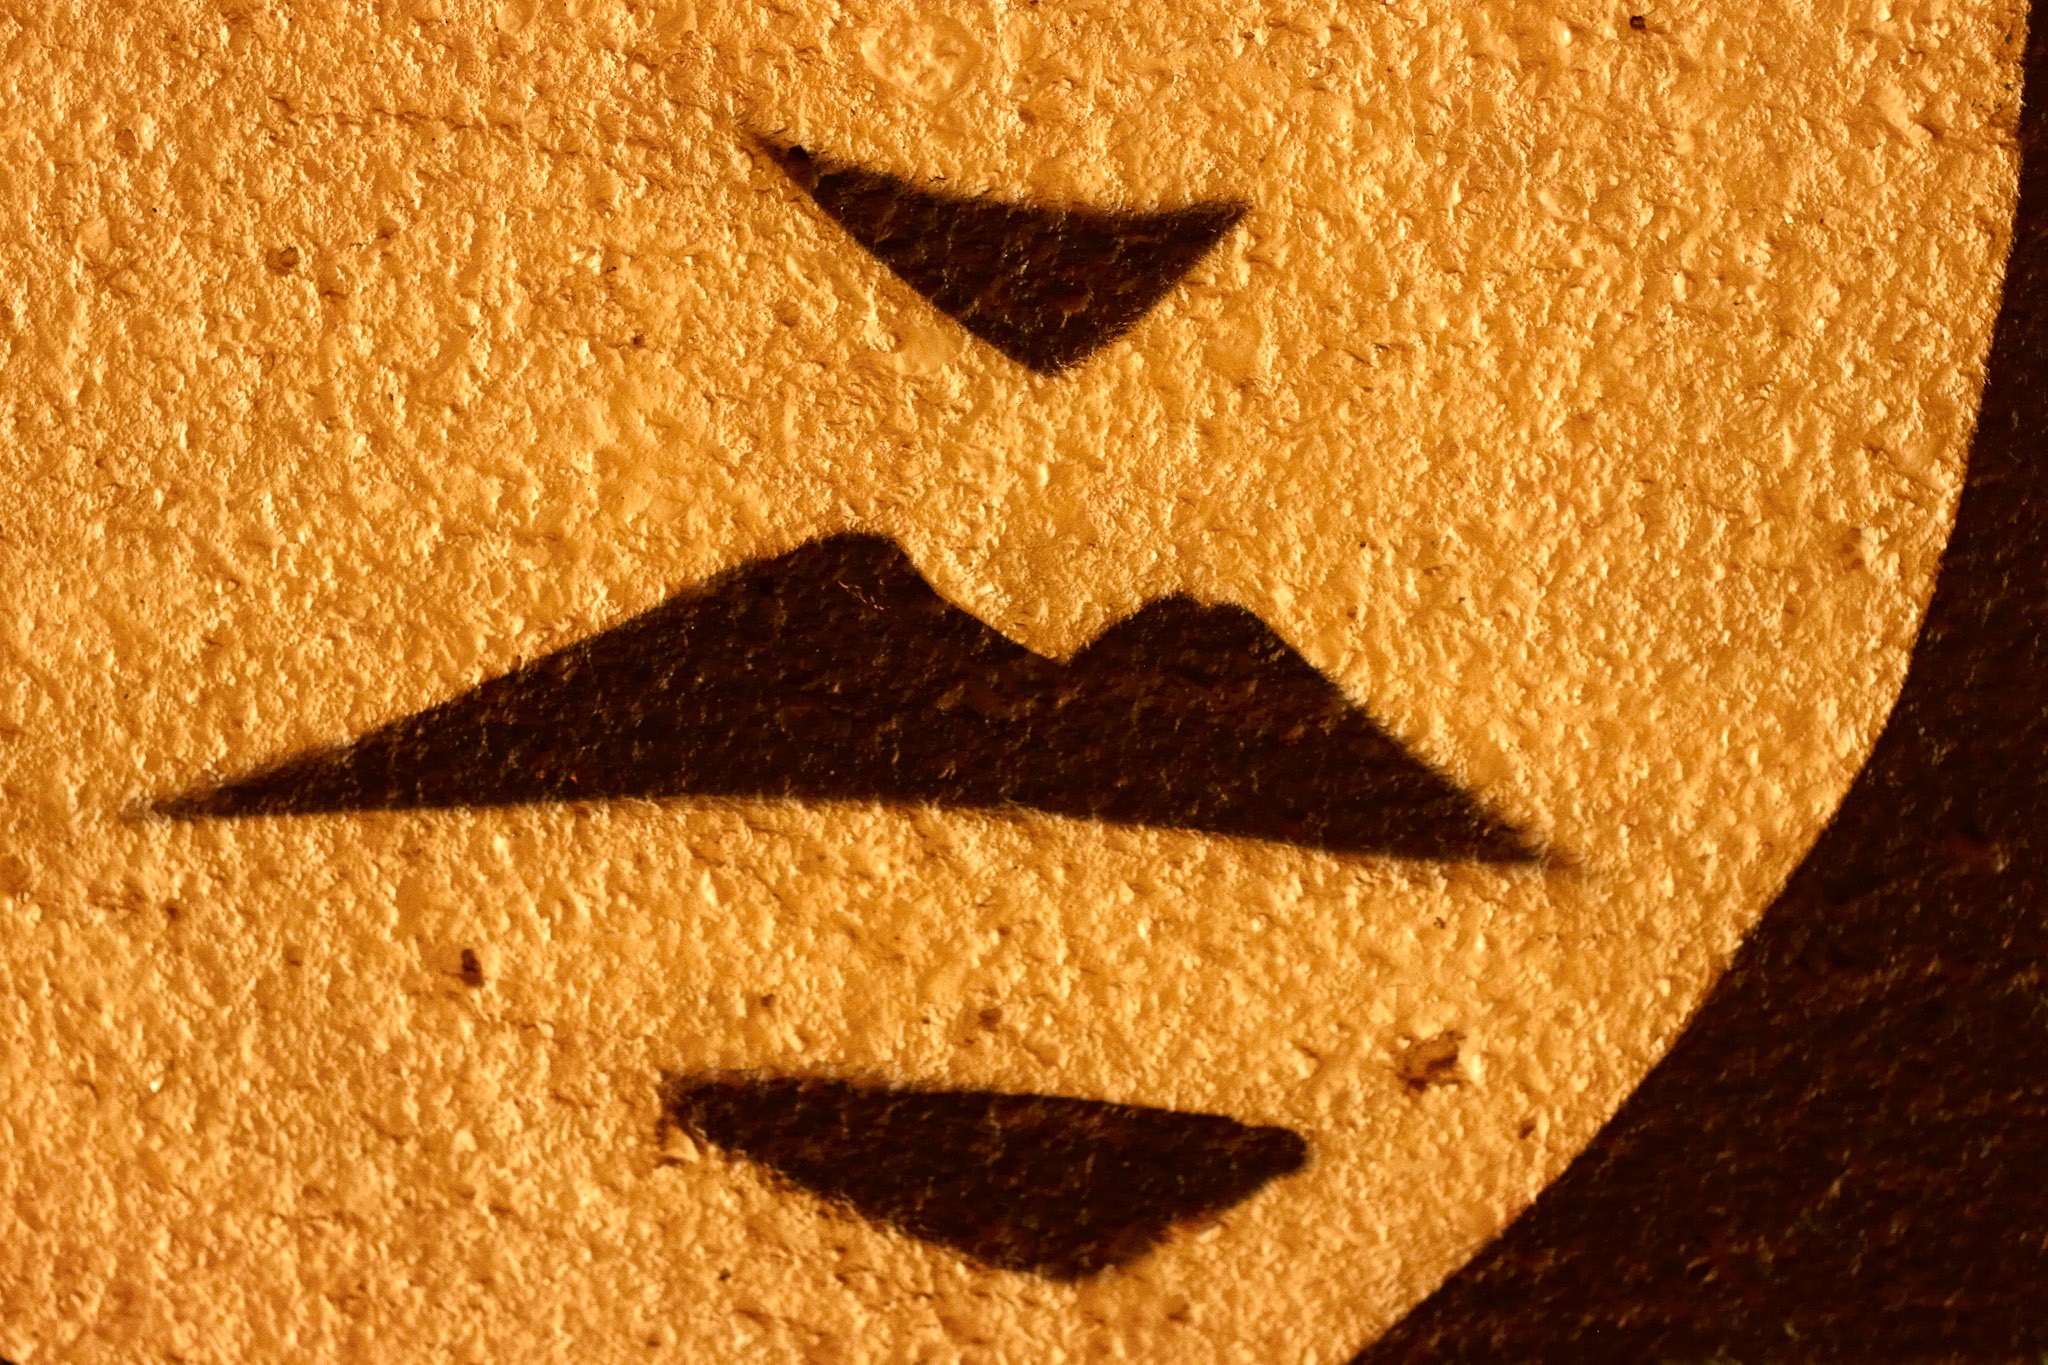
graffiti, art, painting, wall, sprayer, spray, painted, mural, creativity, artists, street painting, painted house